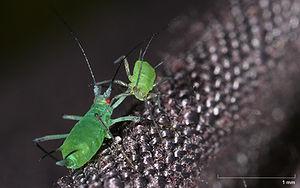
Les Aphidoidés, ou pucerons, sont de minuscules insectes phytophages.